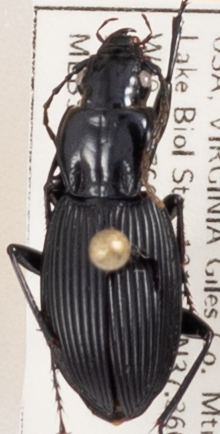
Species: Pterostichus lachrymosus
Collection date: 2023-09-19
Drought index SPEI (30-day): -0.392
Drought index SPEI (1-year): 0.006
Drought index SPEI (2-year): -0.788